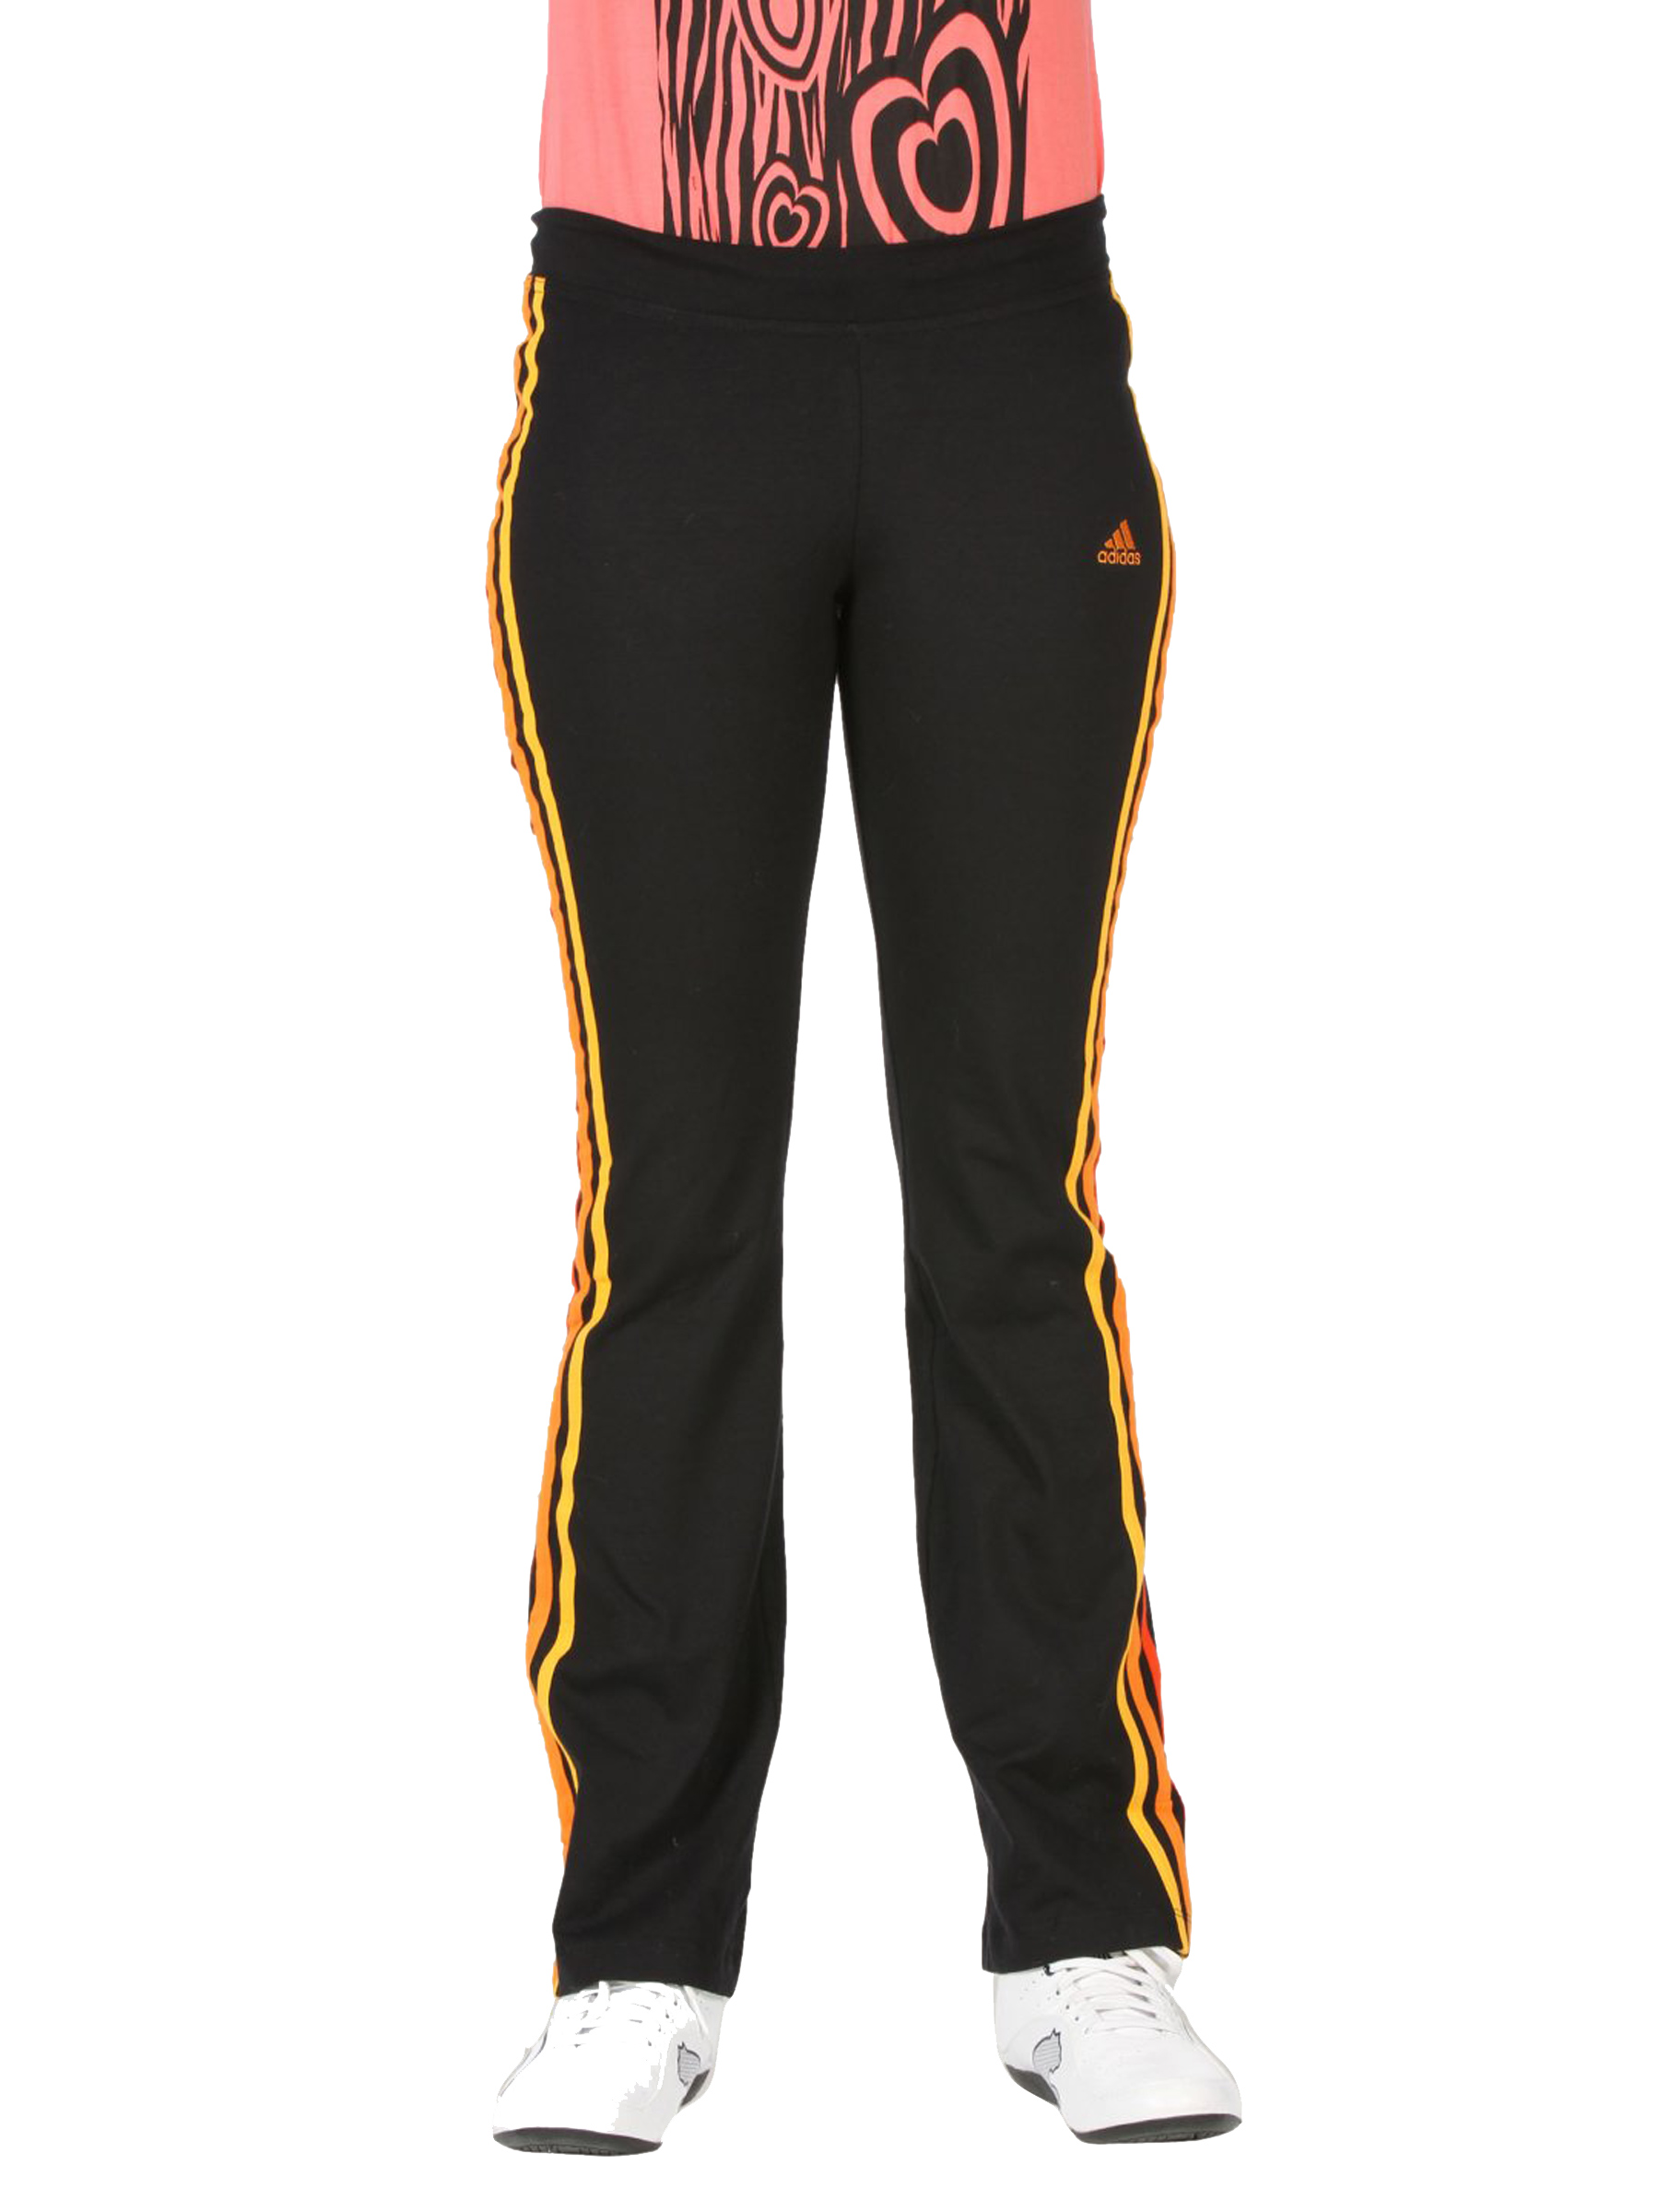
ADIDAS Women's Sunset Lycra Fit Track Pants
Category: Apparel / Bottomwear / Track Pants
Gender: Women
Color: Black
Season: Fall 2010
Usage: Sports